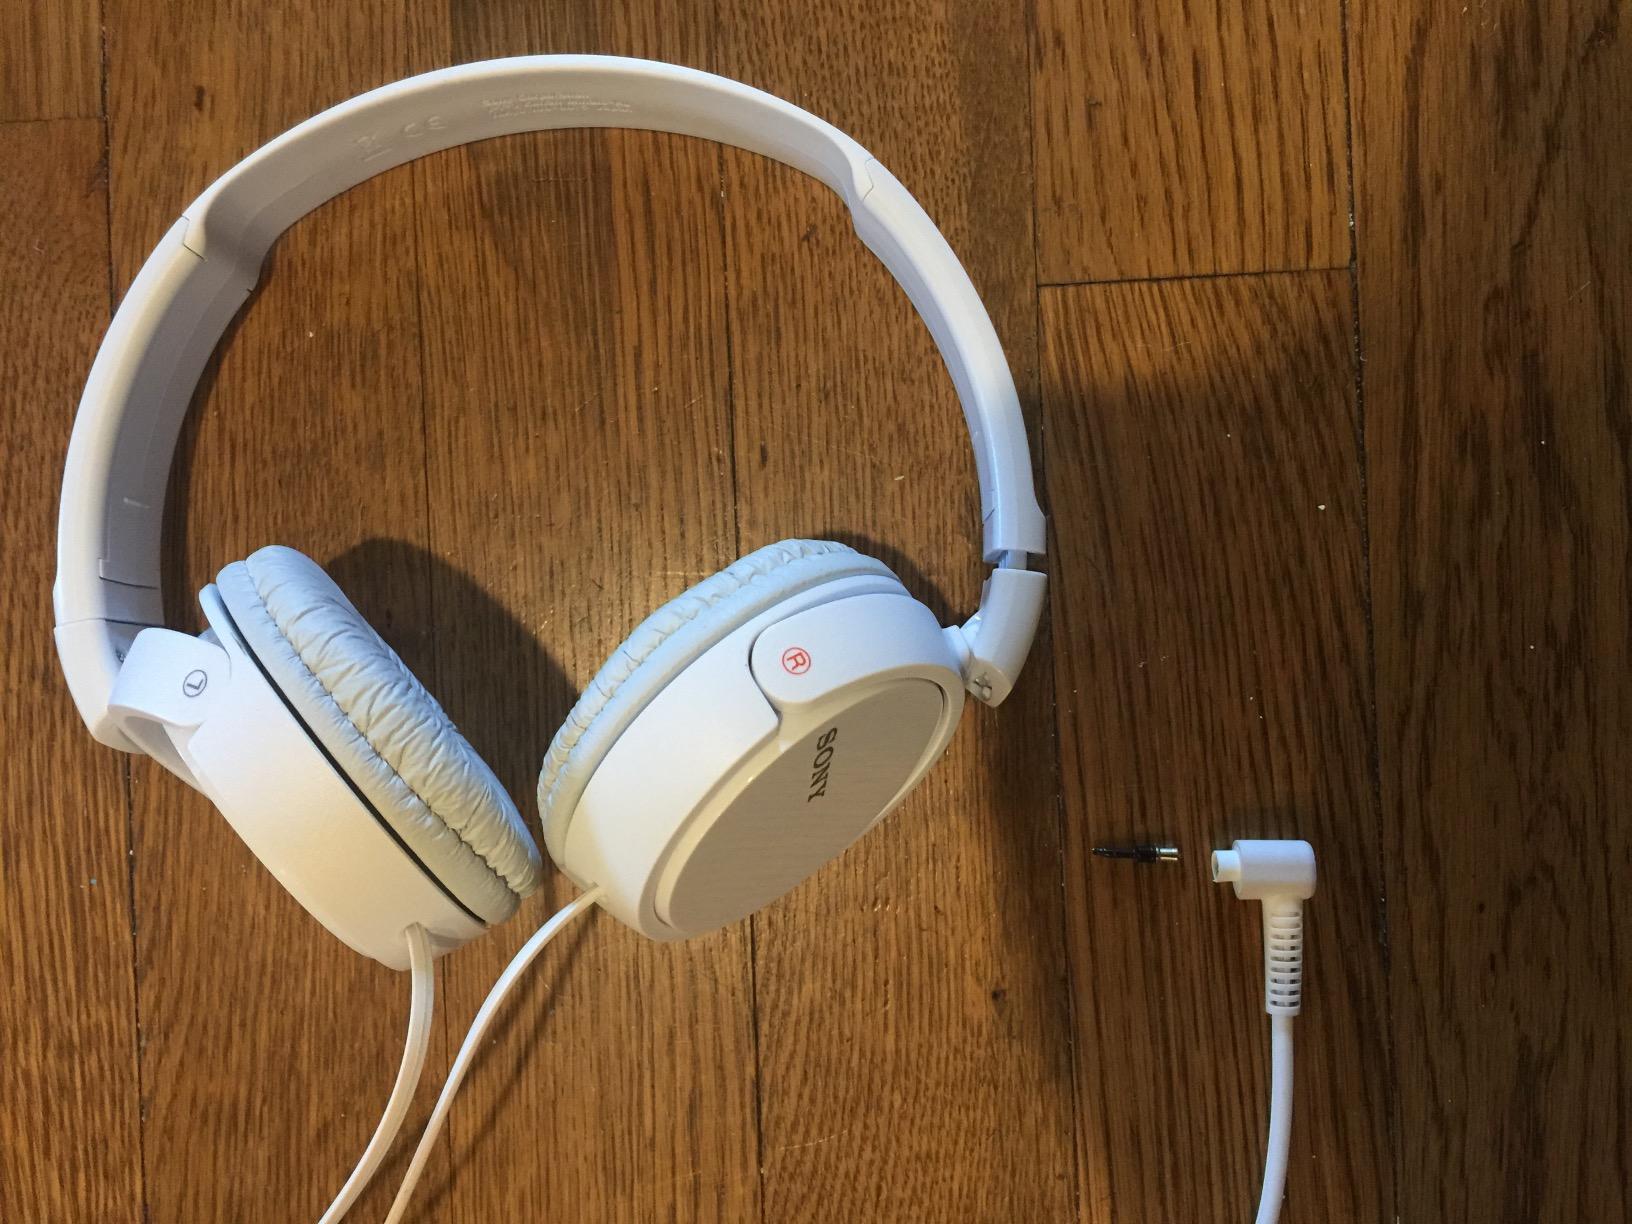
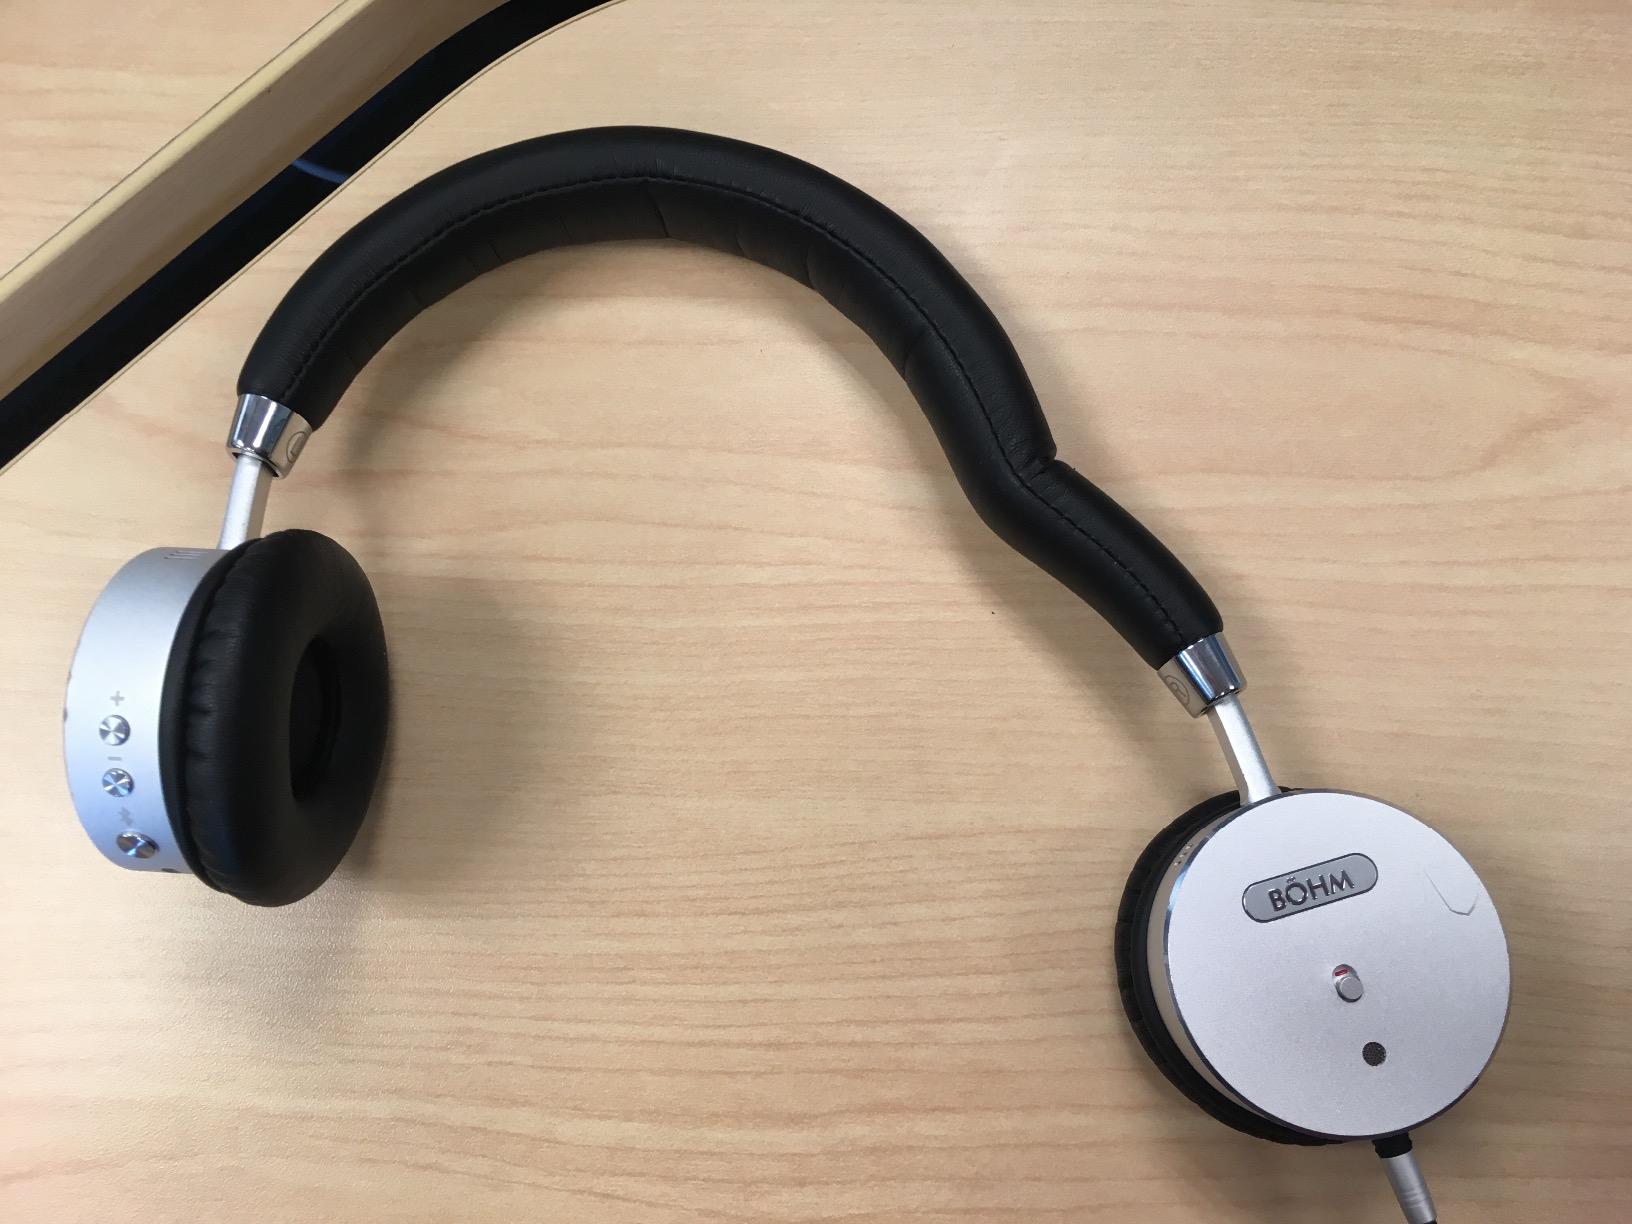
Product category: headphones
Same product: no